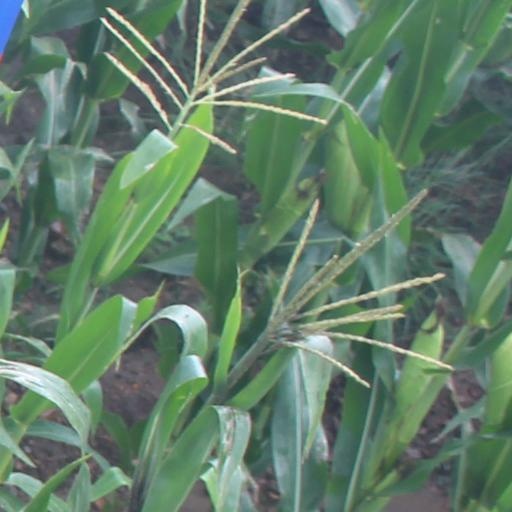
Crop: maize; corn